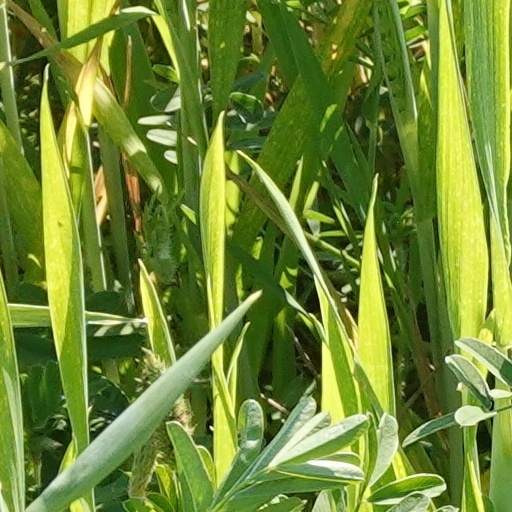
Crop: wheat